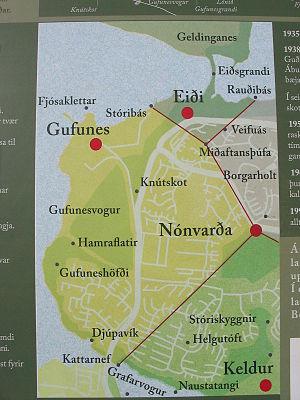
Gufunes est un monument historique et un parc de sculptures et d'art situé dans le quartier de Grafarvogur au nord-est de la ville de Reykjavík en Islande.